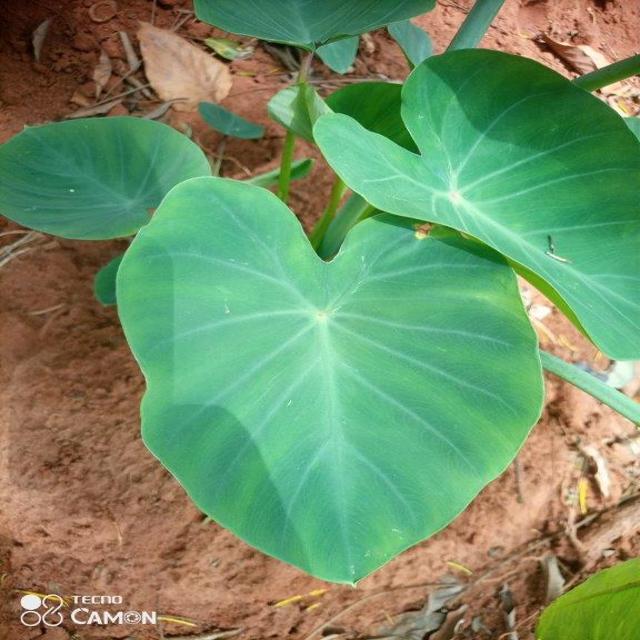
Label: Healthy